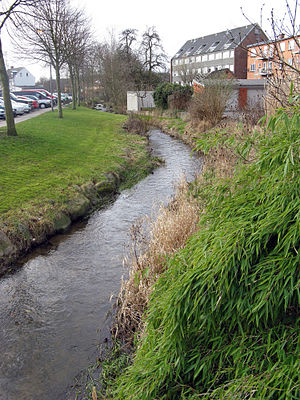
Odder Å
Odder Å i Odder
Odder Å i Odder
Odder Å er en ca. 16 kilometer lang å der har sit udspring 55°56′52.65″N 10°3′9.58″E i syd for Tornsbjerg Skov, øst for Hovedgård og hovedsageligt løber mod øst og nordøst, gennem Odder by, og munder ud i vestenden af Norsminde Fjord.